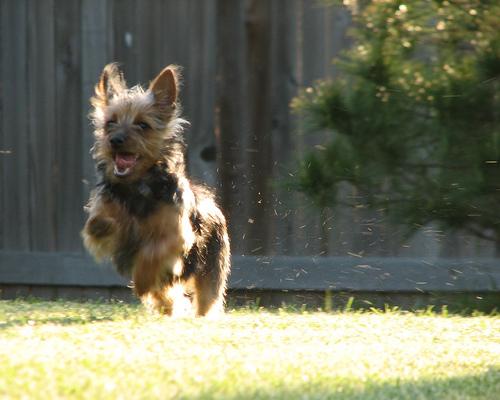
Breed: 231-n000081-silky_terrier